Aquaculture in the United Kingdom

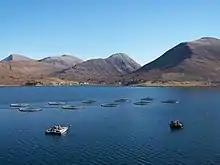
Loch Ainort fish farm

Historically in the United Kingdom, as in other European nations, the keeping of fish in ponds for use as food dates back centuries, possibly as far as the 13th century. A fish pond was a way of keeping a steady supply of food through the winter, and most Medieval and monastic houses and castles had a fish pond stocked with carp, pike and bream. Some were vastly under-utilised and the efforts of keeping fish was to serve up only on special occasions, especially in monastic houses, when freshwater fish would be avoided at Lent. During the 19th century, as fresh sea fish could be brought from ports to inland locations by the railways, the stocking, breeding and farming of fresh fish declined, unlike eastern European nations where the carp is still a 'table fish'.